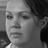
Emotion: neutral